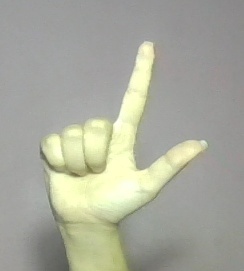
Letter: laam